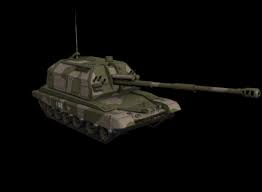
Label: Self Propelled Artillery